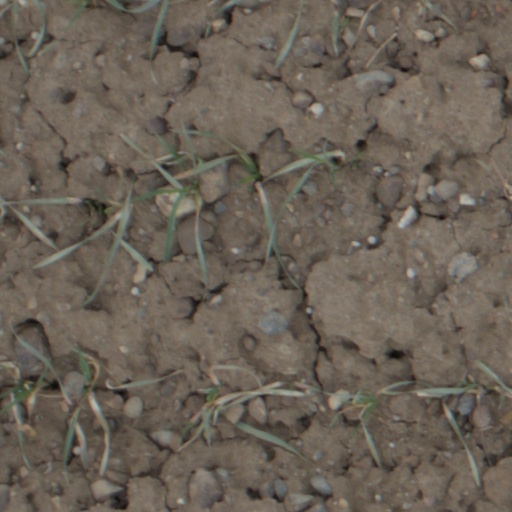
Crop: wheat